Rebecca Lee Dorsey

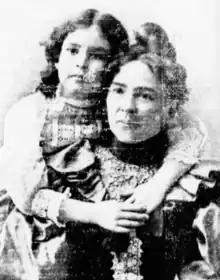
Rebecca Lee Dorsey (and her niece, also named Rebecca Lee Dorsey), from a 1901 newspaper

Rebecca Lee Dorsey (August 30, 1859March 29, 1954) was an American physician and endocrinologist. She is known as the world's first female endocrinologist and the first woman physician to practice in Los Angeles.